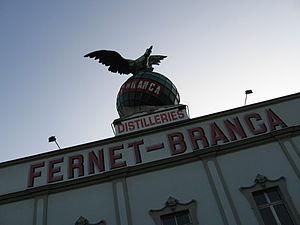
Vue extérieur du musée Fernet Branca de Saint-Louis.
Saint-Louis est une commune française de l'agglomération trinationale de Bâle, située dans le département du Haut-Rhin, en région Grand Est.
La fondation Fernet-Branca est un espace de plus de 1 500 m² destiné à l'art contemporain. Il a ouvert ses portes en 2004 à Saint-Louis à la suite de l'arrêt de la production du Fernet-Branca le 22 juillet 2000. Prenant place dans l'ancienne distillerie, il a tout d'abord la forme d'un musée avant de devenir une fondation d'utilité publique en 2011.